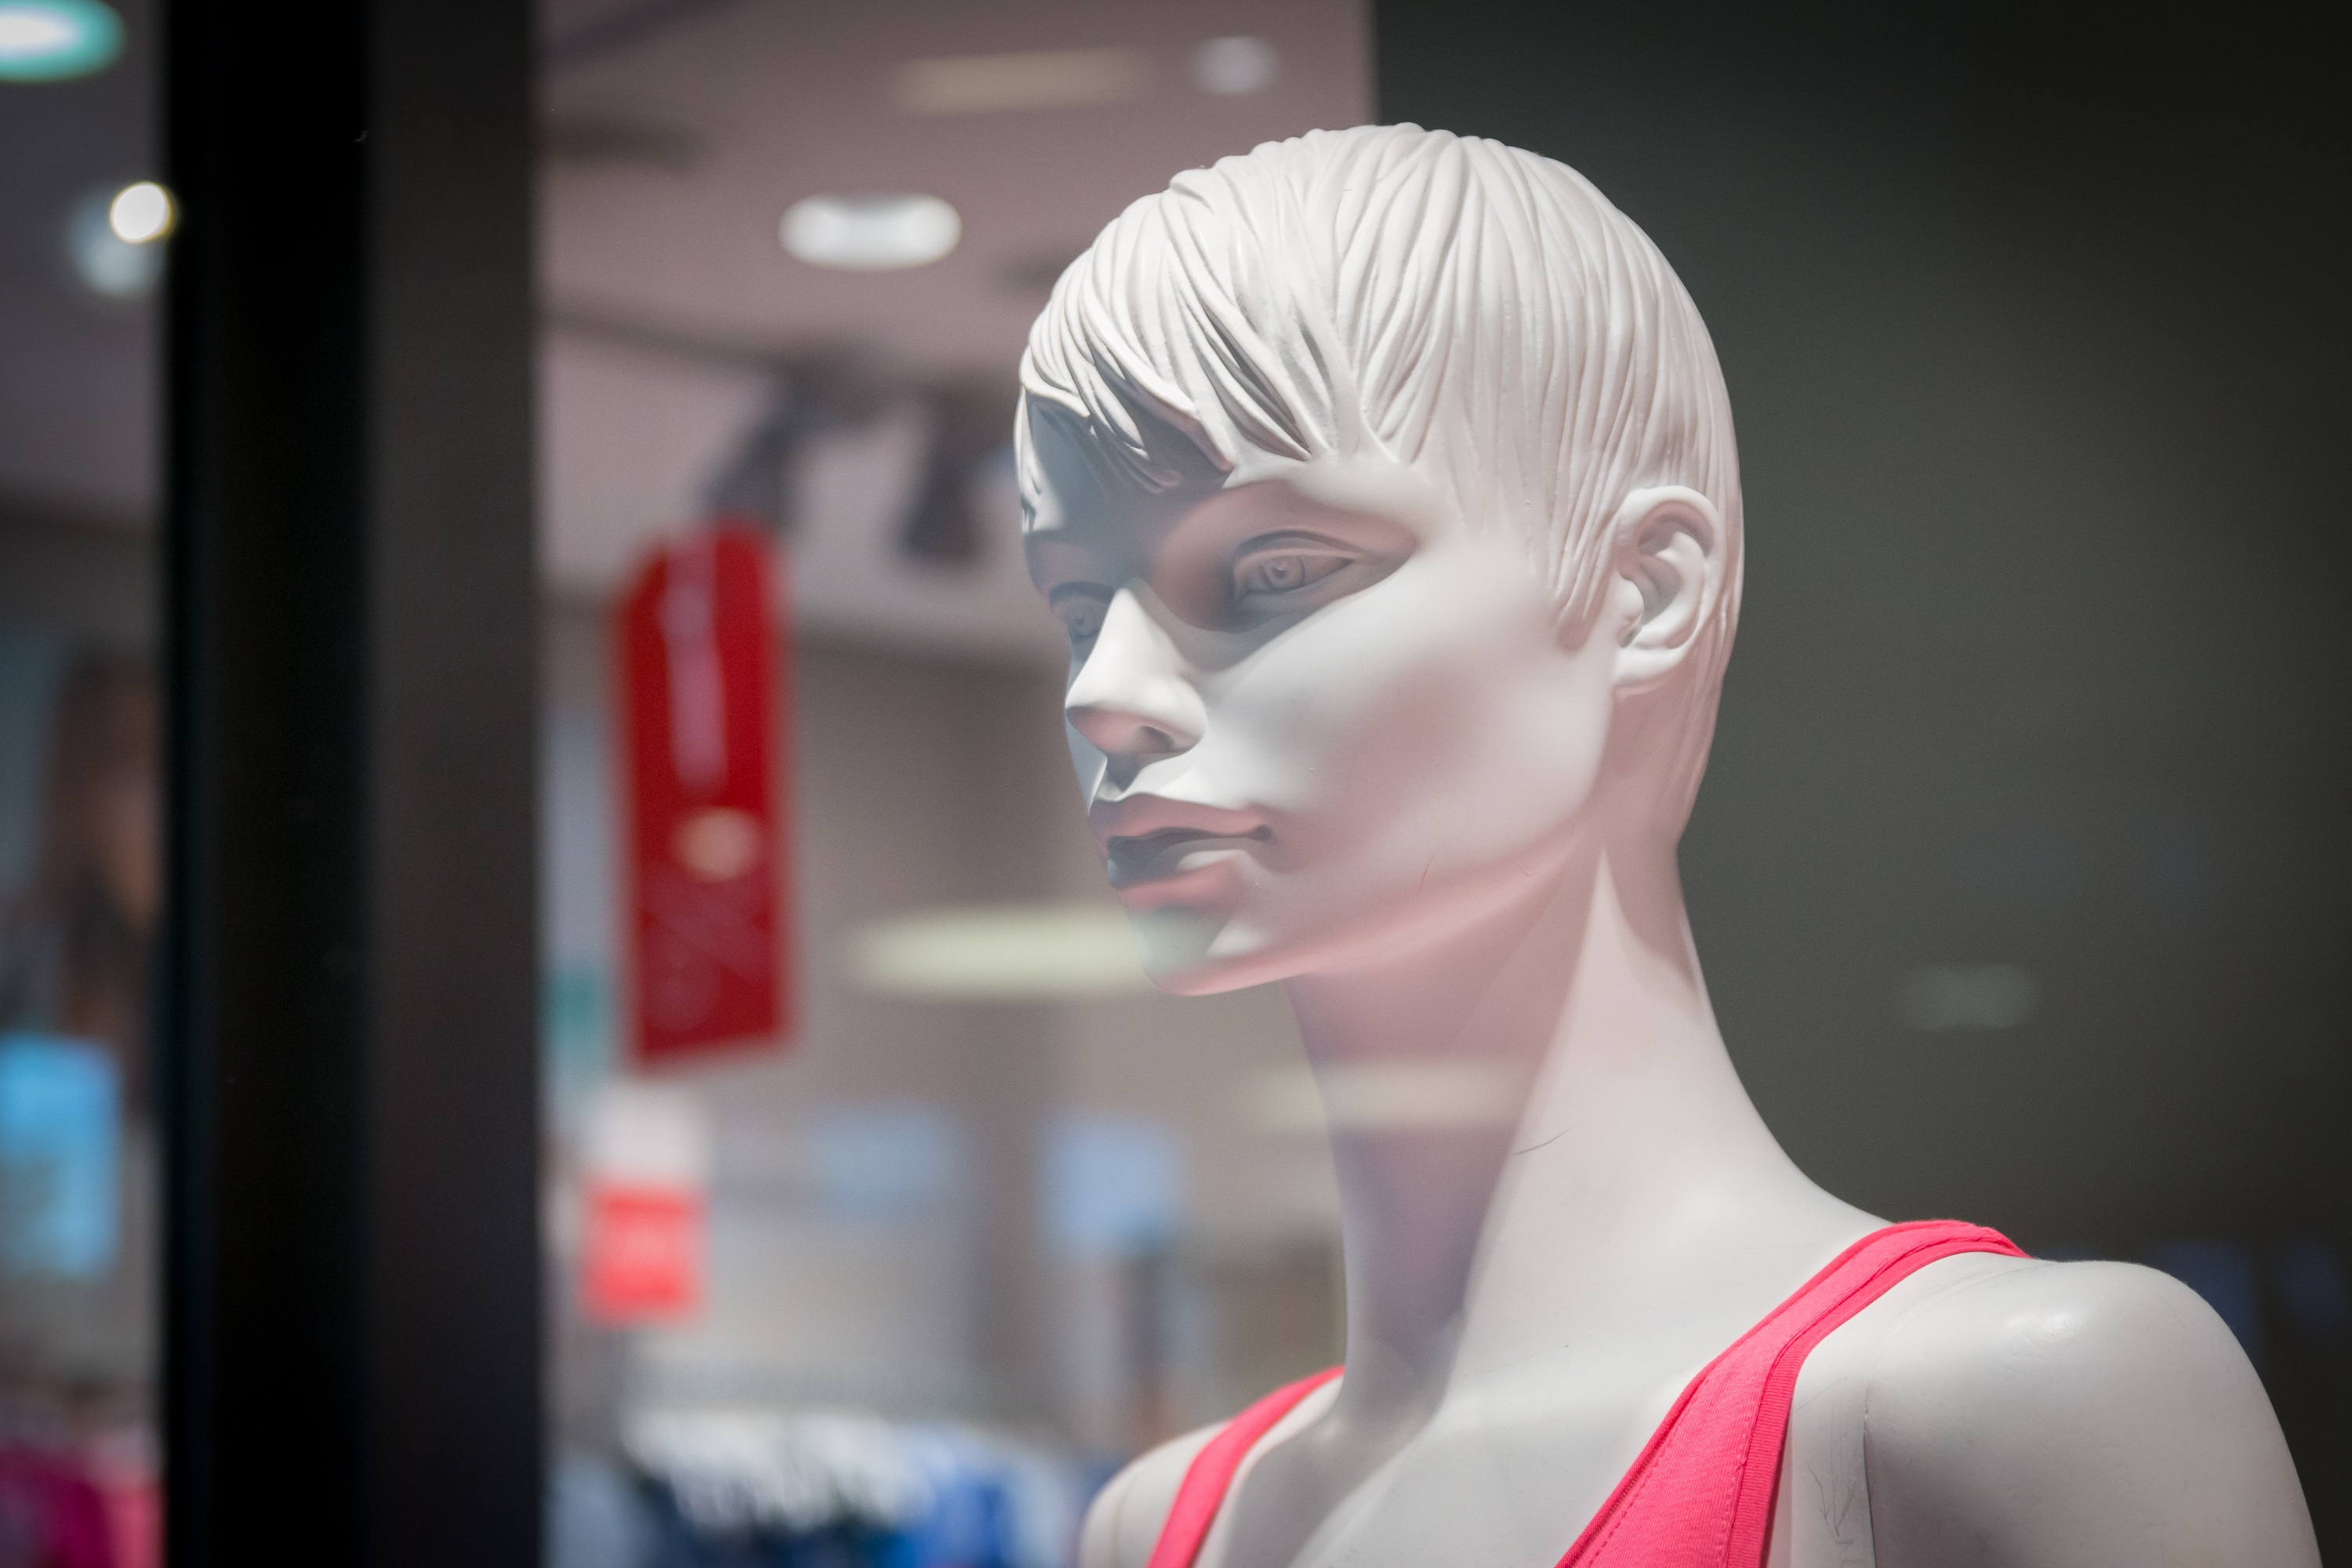
shop, model, red, color, clothing, shopping, lady, toy, crown, mannequin, head, poland, beauty, costume, anime, kielce, shopping mall